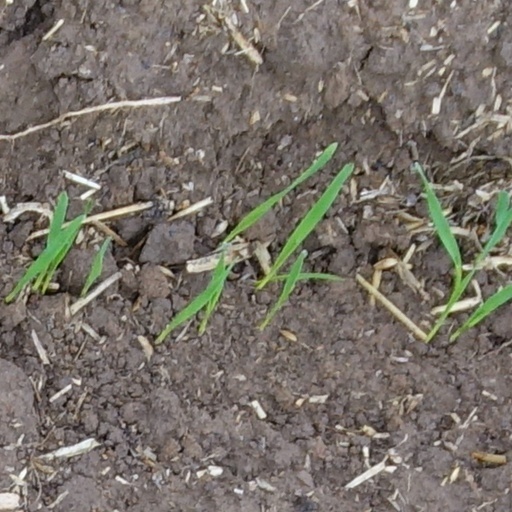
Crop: wheat